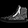
Label: Sneaker